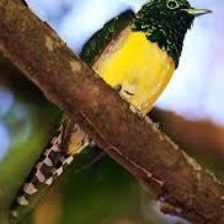
Species: AFRICAN EMERALD CUCKOO
Scientific name: CHRYSOCOCCYX CUPREUS